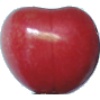
Label: Cherry 2